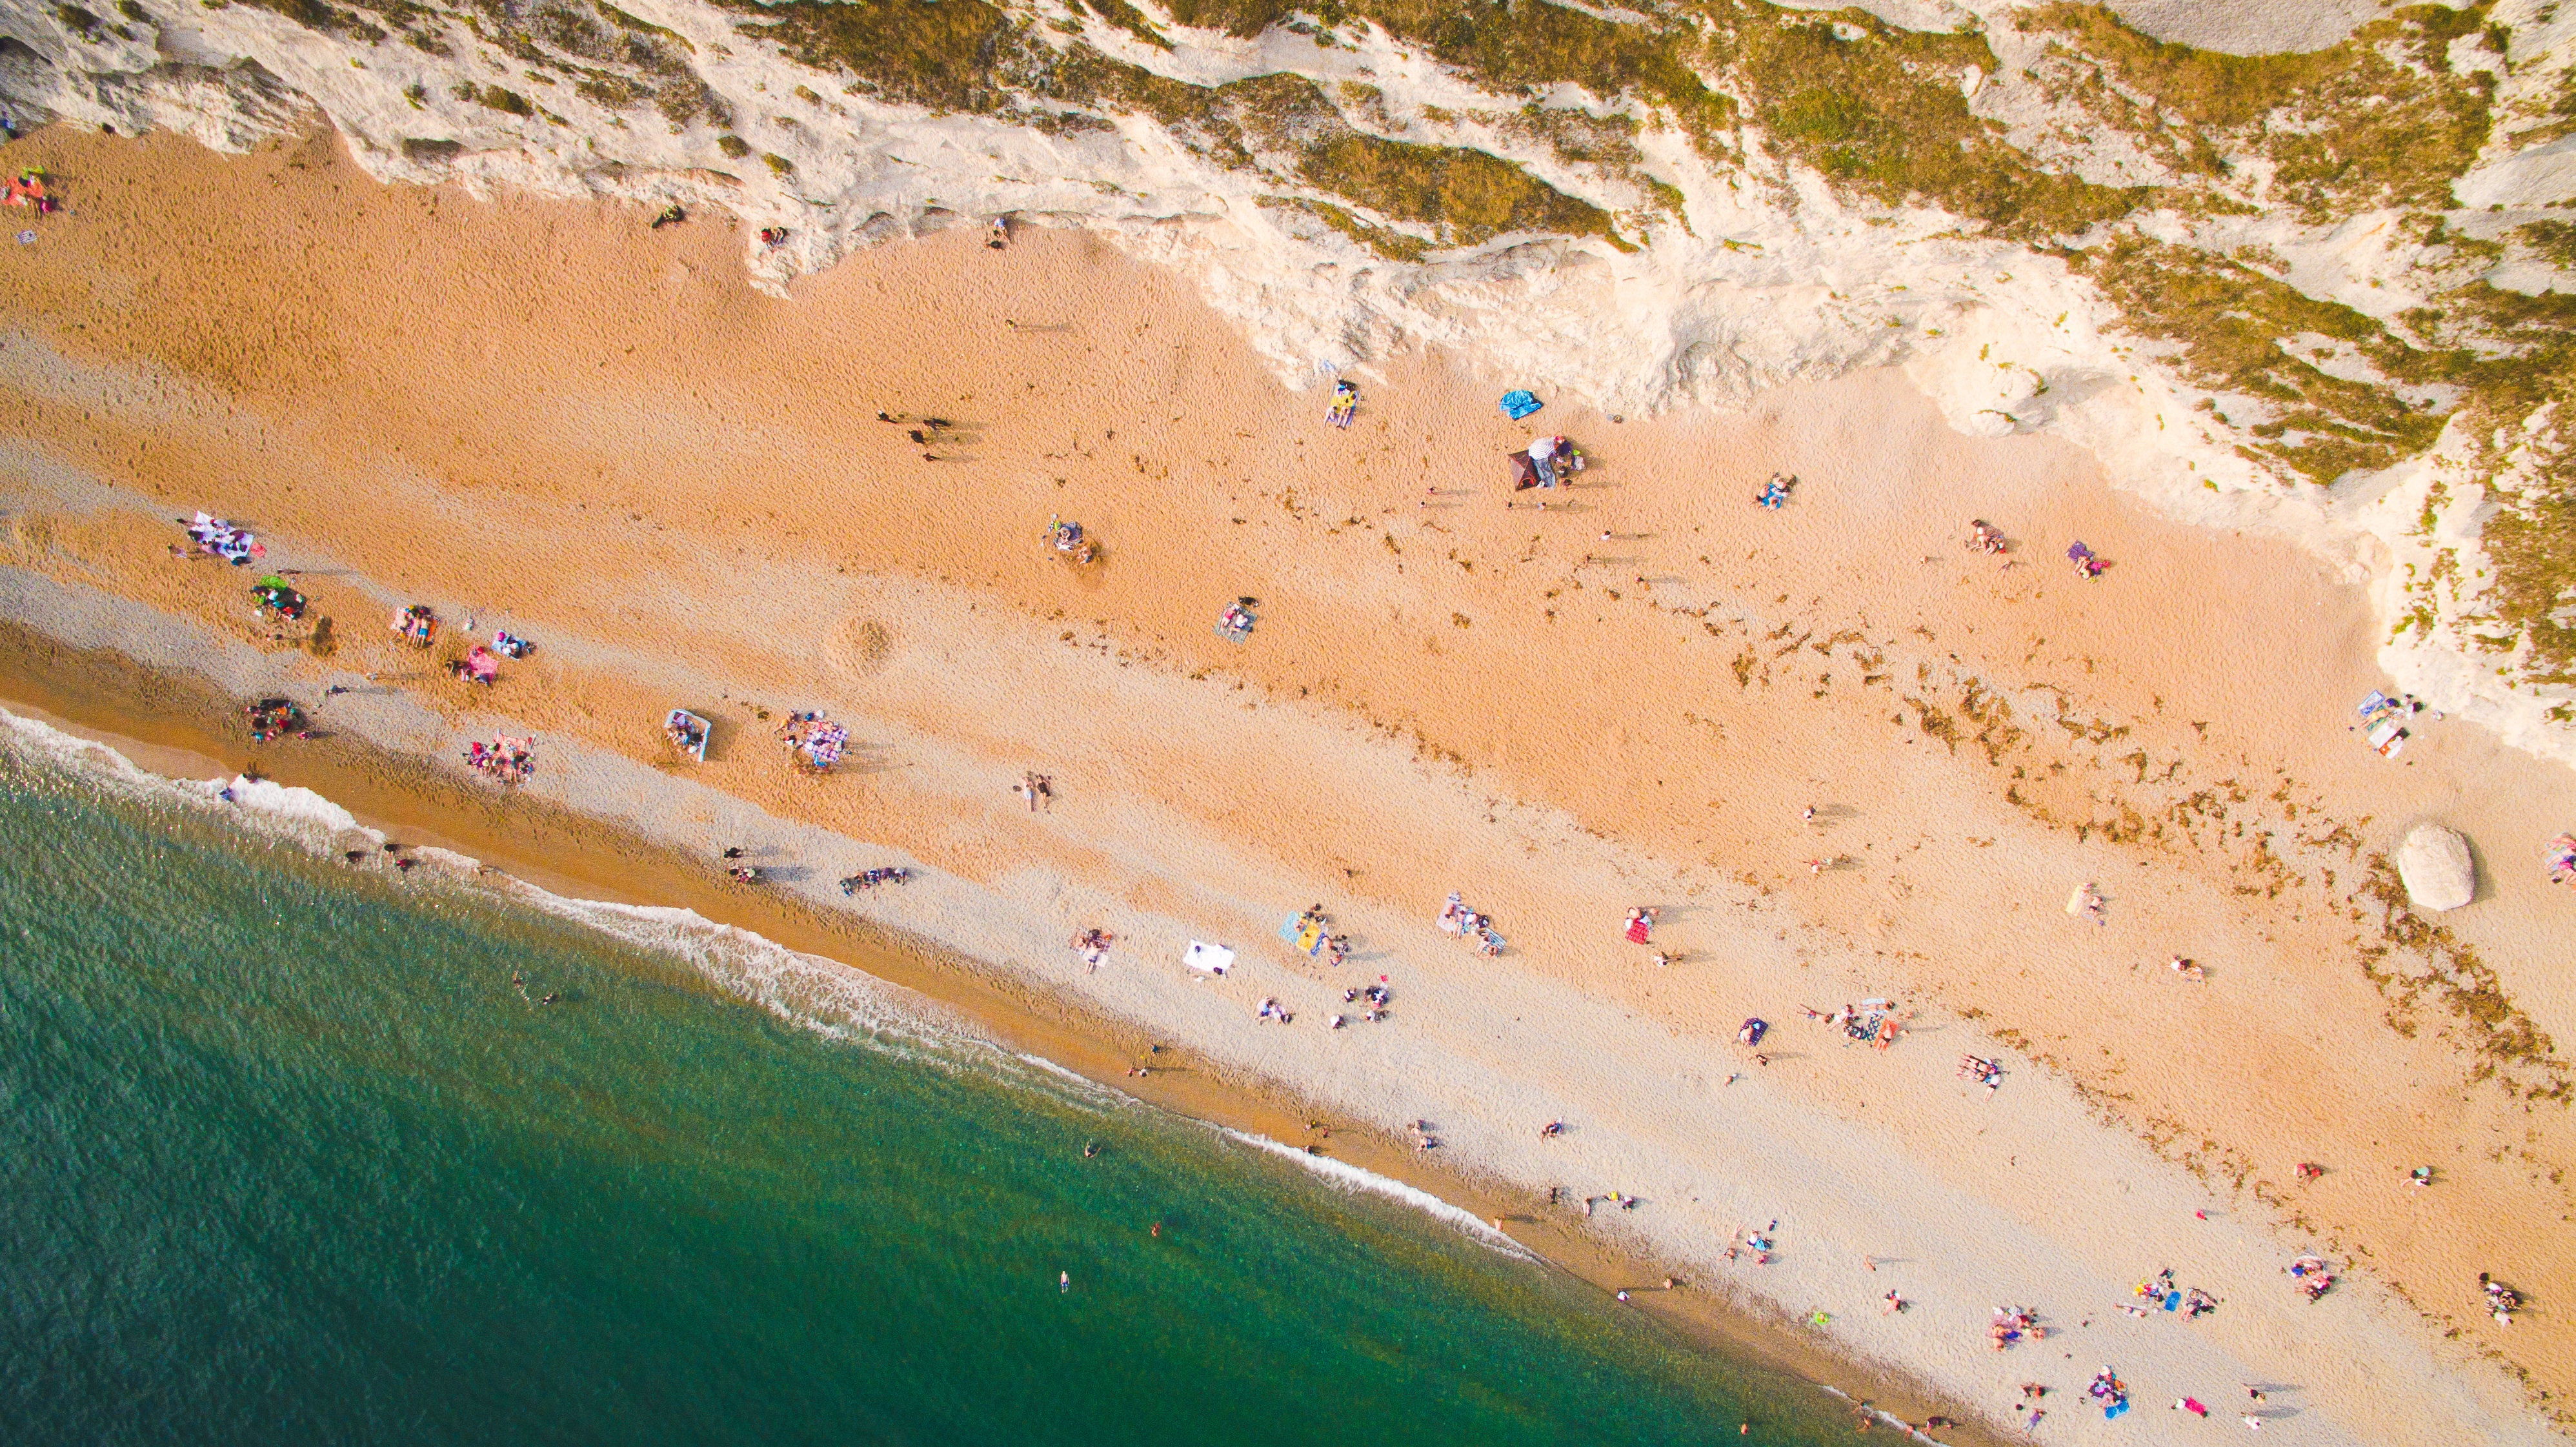
beach, sea, coast, water, sand, ocean, wave, bay, geological phenomenon